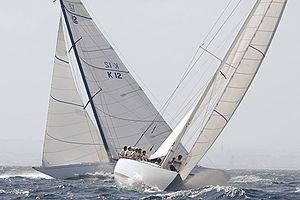
Le monocoque Sovereign a été le challenger britannique de la Coupe de l'America en 1964 se déroulant à Newport.